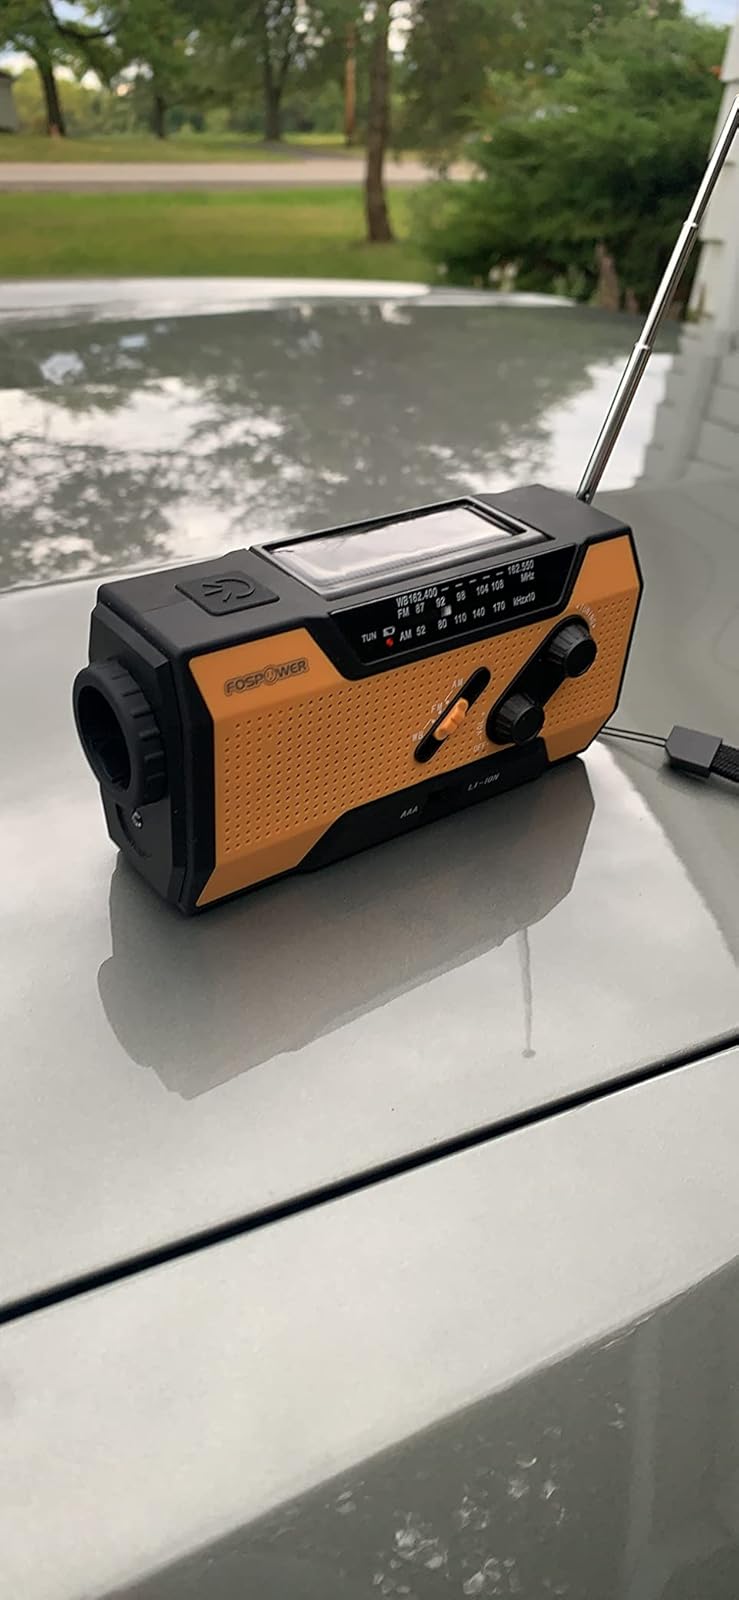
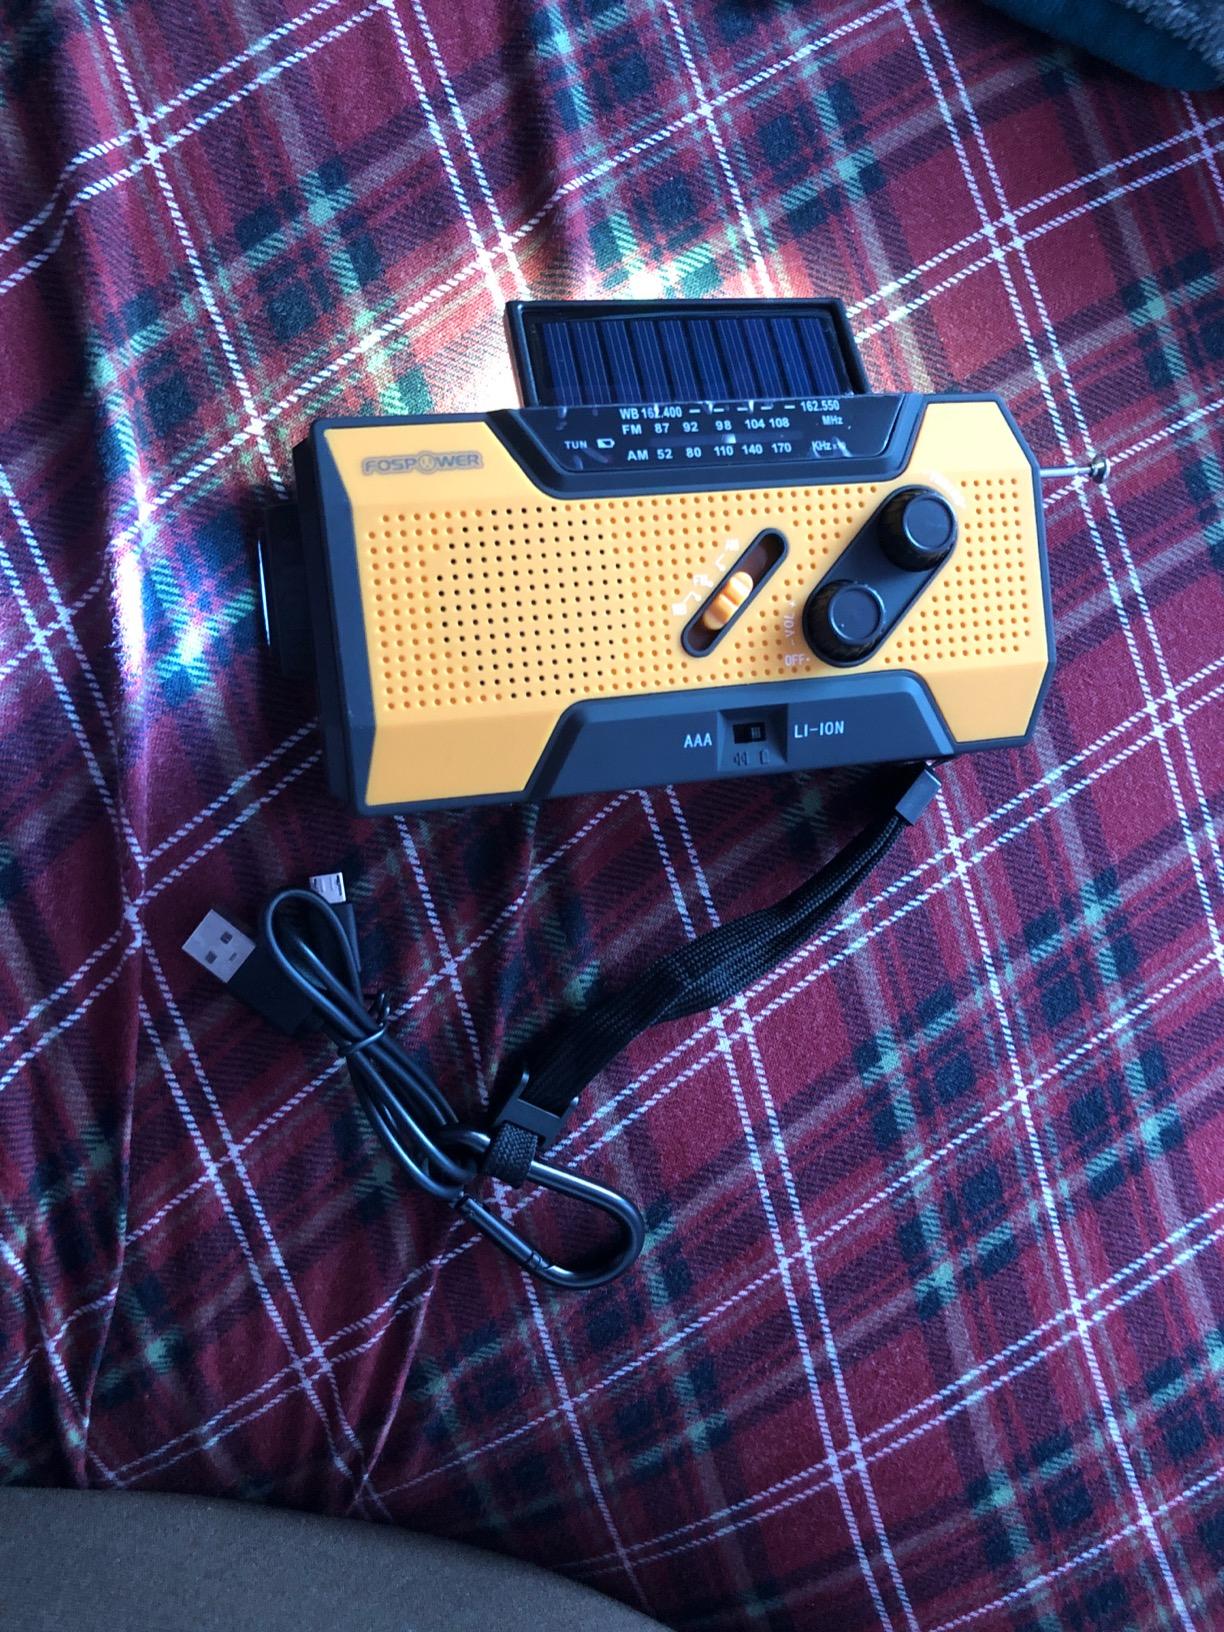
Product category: radio
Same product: yes